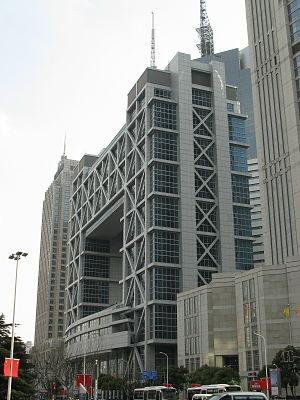
Le Shanghai Securities Exchange Building appelé aussi Shanghai Stock Exchange Building, est un gratte-ciel de 109 mètres de hauteur situé à Shanghai en Chine dans le quartier de Pudong dans ce qui est le centre financier de la ville. L'immeuble a été construit en 1997. Il abrite la Bourse de Shanghai.